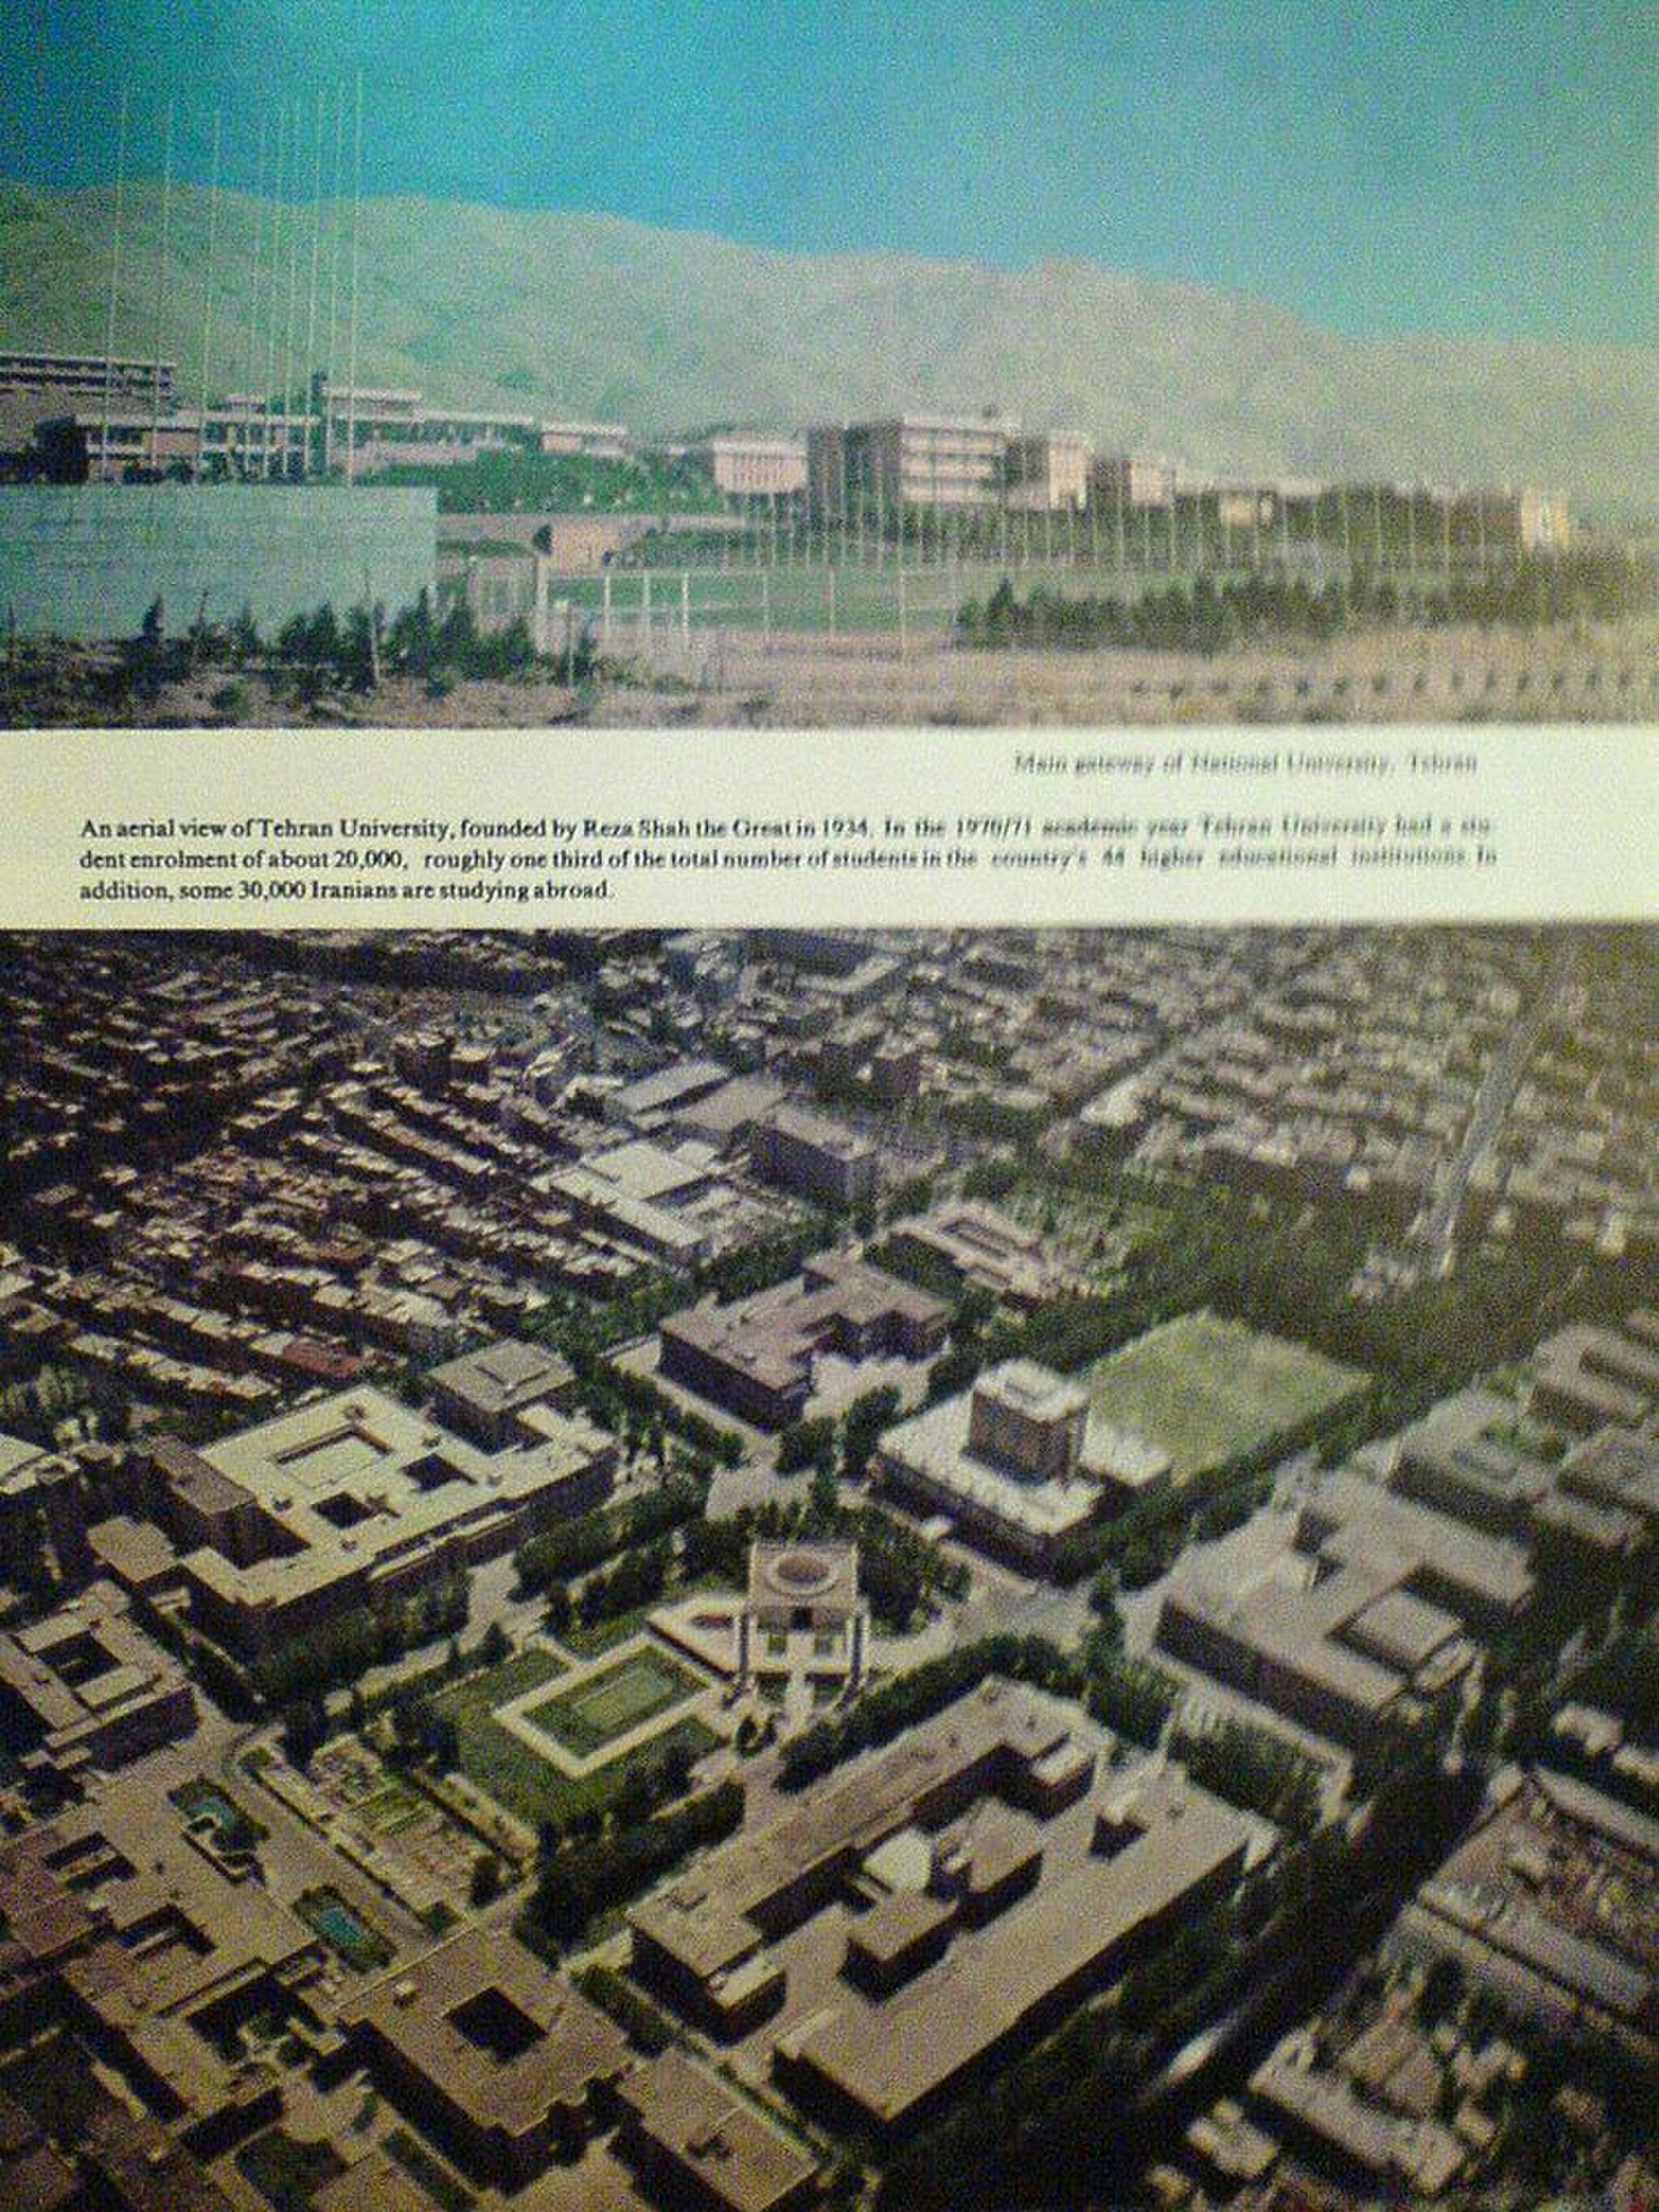
Title: The Land of Kings 04
Description: A page from the book Files from The Land of Kings (1971)
Date: circa 1971
Categories: Shahid Beheshti University, Images with extracted images, PD-Art (PD-Iran), Template Unknown (author), University of Tehran in 1971, PD-Art missing SDC copyright status, Files from The Land of Kings